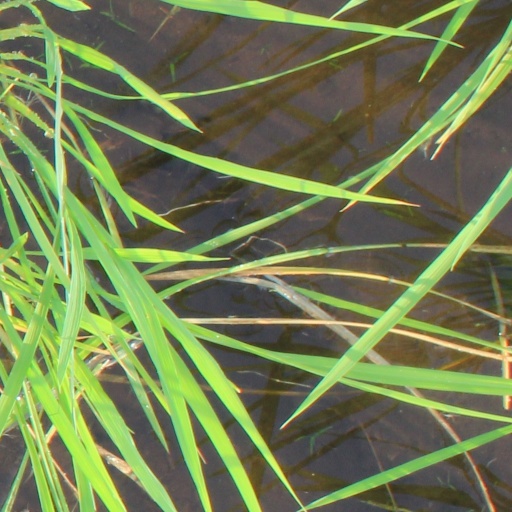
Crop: rice